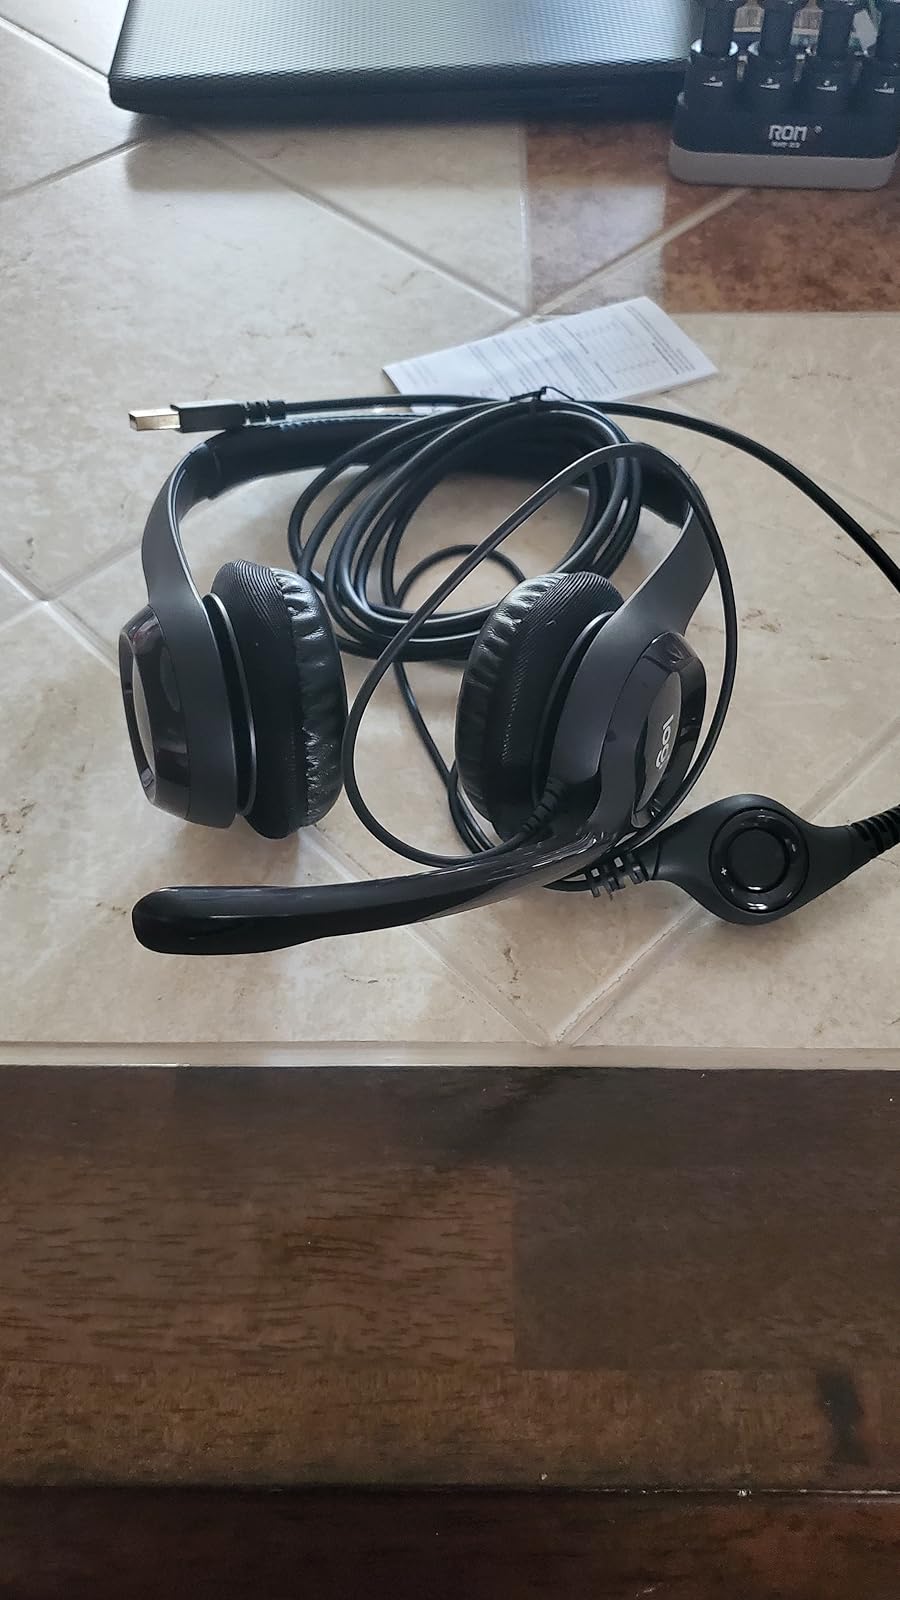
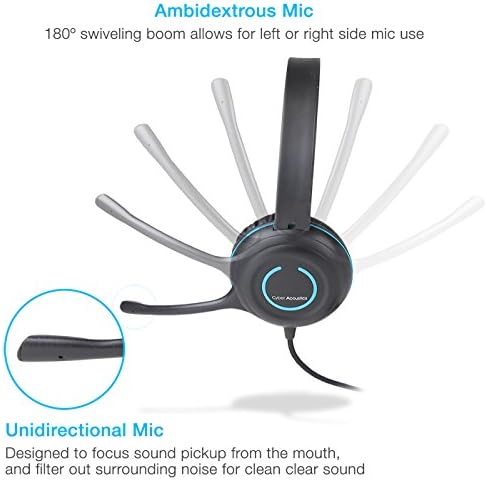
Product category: headphones
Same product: no